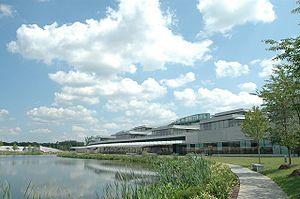
Janelia Research Campus est l'un campus de recherche scientifique du Howard Hughes Medical Institute qui a ouvert ses portes en octobre 2006. Le campus est situé près de la ville d'Ashburn en Virginie, aux États-Unis. Il est connu pour la qualité de sa recherches scientifiques et son architecture moderne. Le directeur exécutif actuel du laboratoire est Ronald Vale, qui est également vice-président de HHMI. Le prestigieux campus était connu comme le Janelia Farm Research Campus jusqu'en 2014.